Pyotr Mamonov

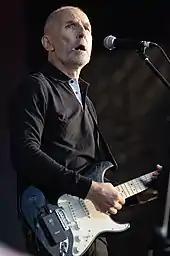
Mamonov performing in 2011

In 1996, after disagreements between Mamonov and the other Zvuki Mu members, the band broke up again, with "Zvuki Mu" becoming just a pseudonym for Mamonov's solo work. He switched to using his own name for music in 2005, but in 2015, he formed a new band, "Sovershenno novye Zvuki Mu" (Brand New Zvuki Mu) with musicians from the indie band Stoneberry.